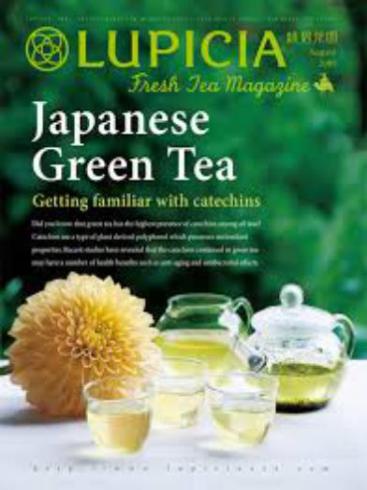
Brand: lupicia
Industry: Food